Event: Nepal Earthquake
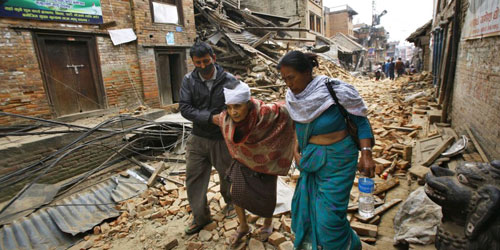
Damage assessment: damage